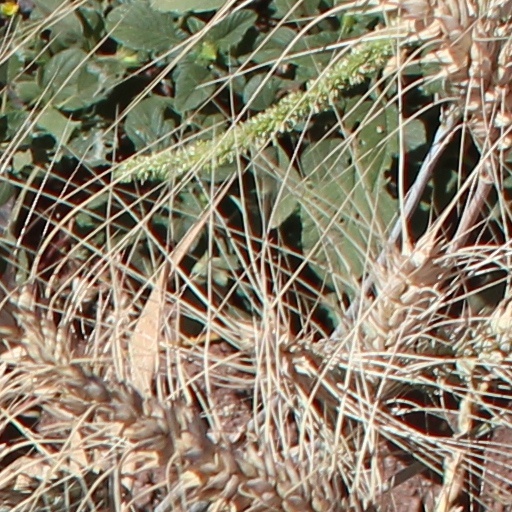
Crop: wheat